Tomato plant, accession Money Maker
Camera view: tilt-top (135 deg); turntable rotation: 90 degrees
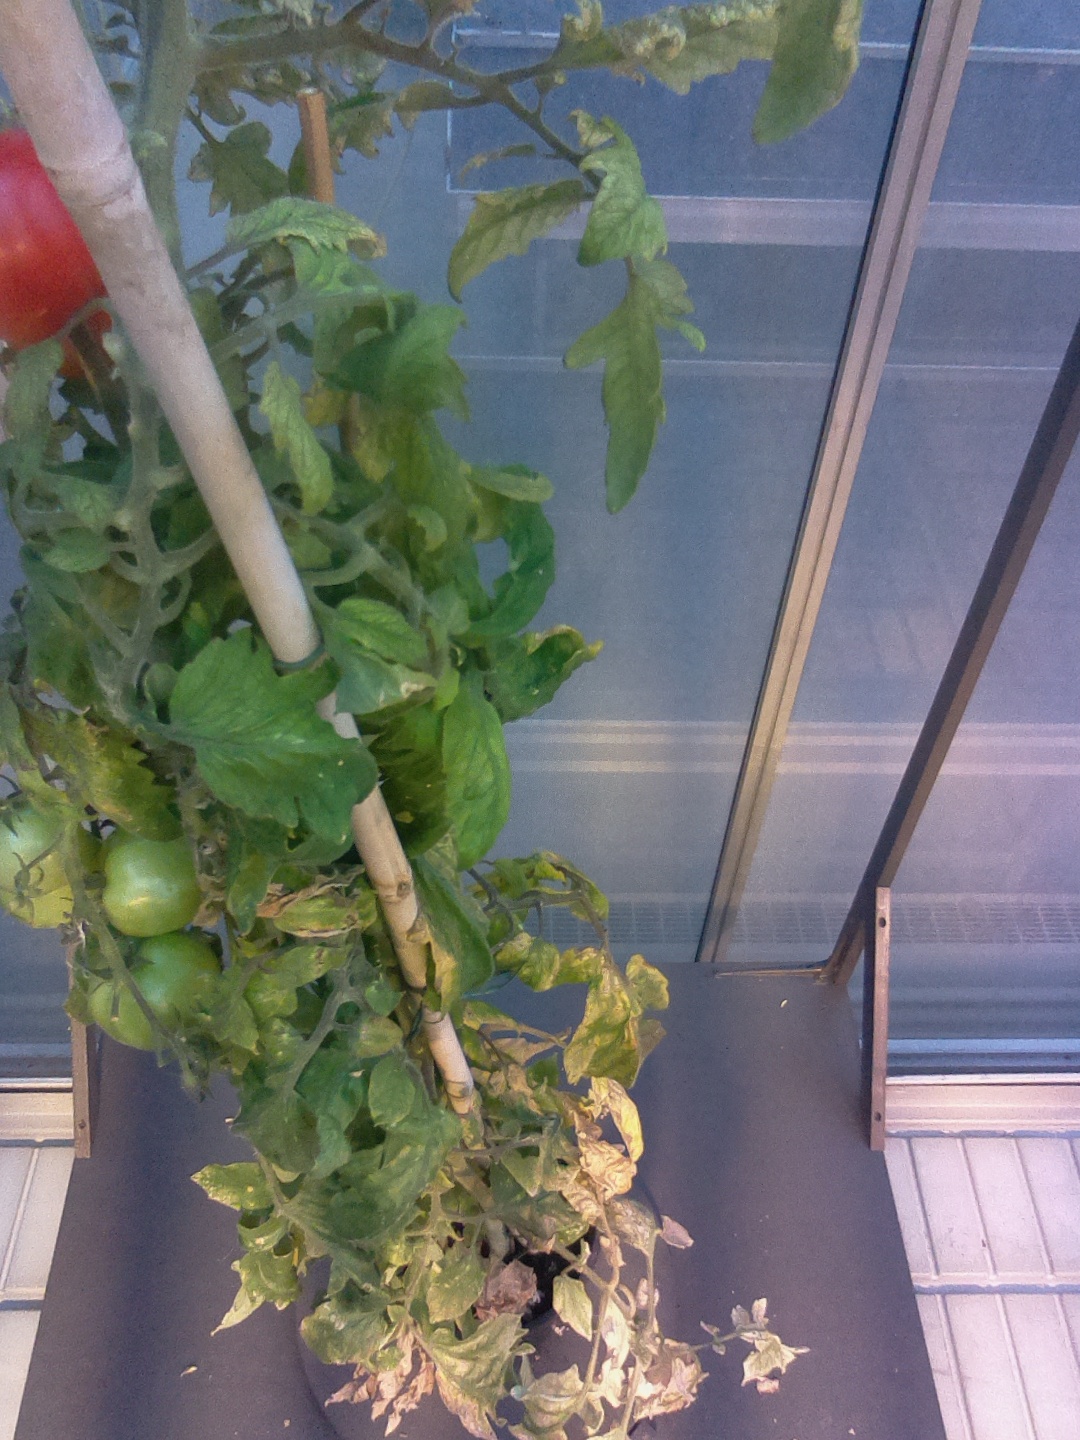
BBCH growth stage 82: 20%-30% of fruits show typical fully ripe color